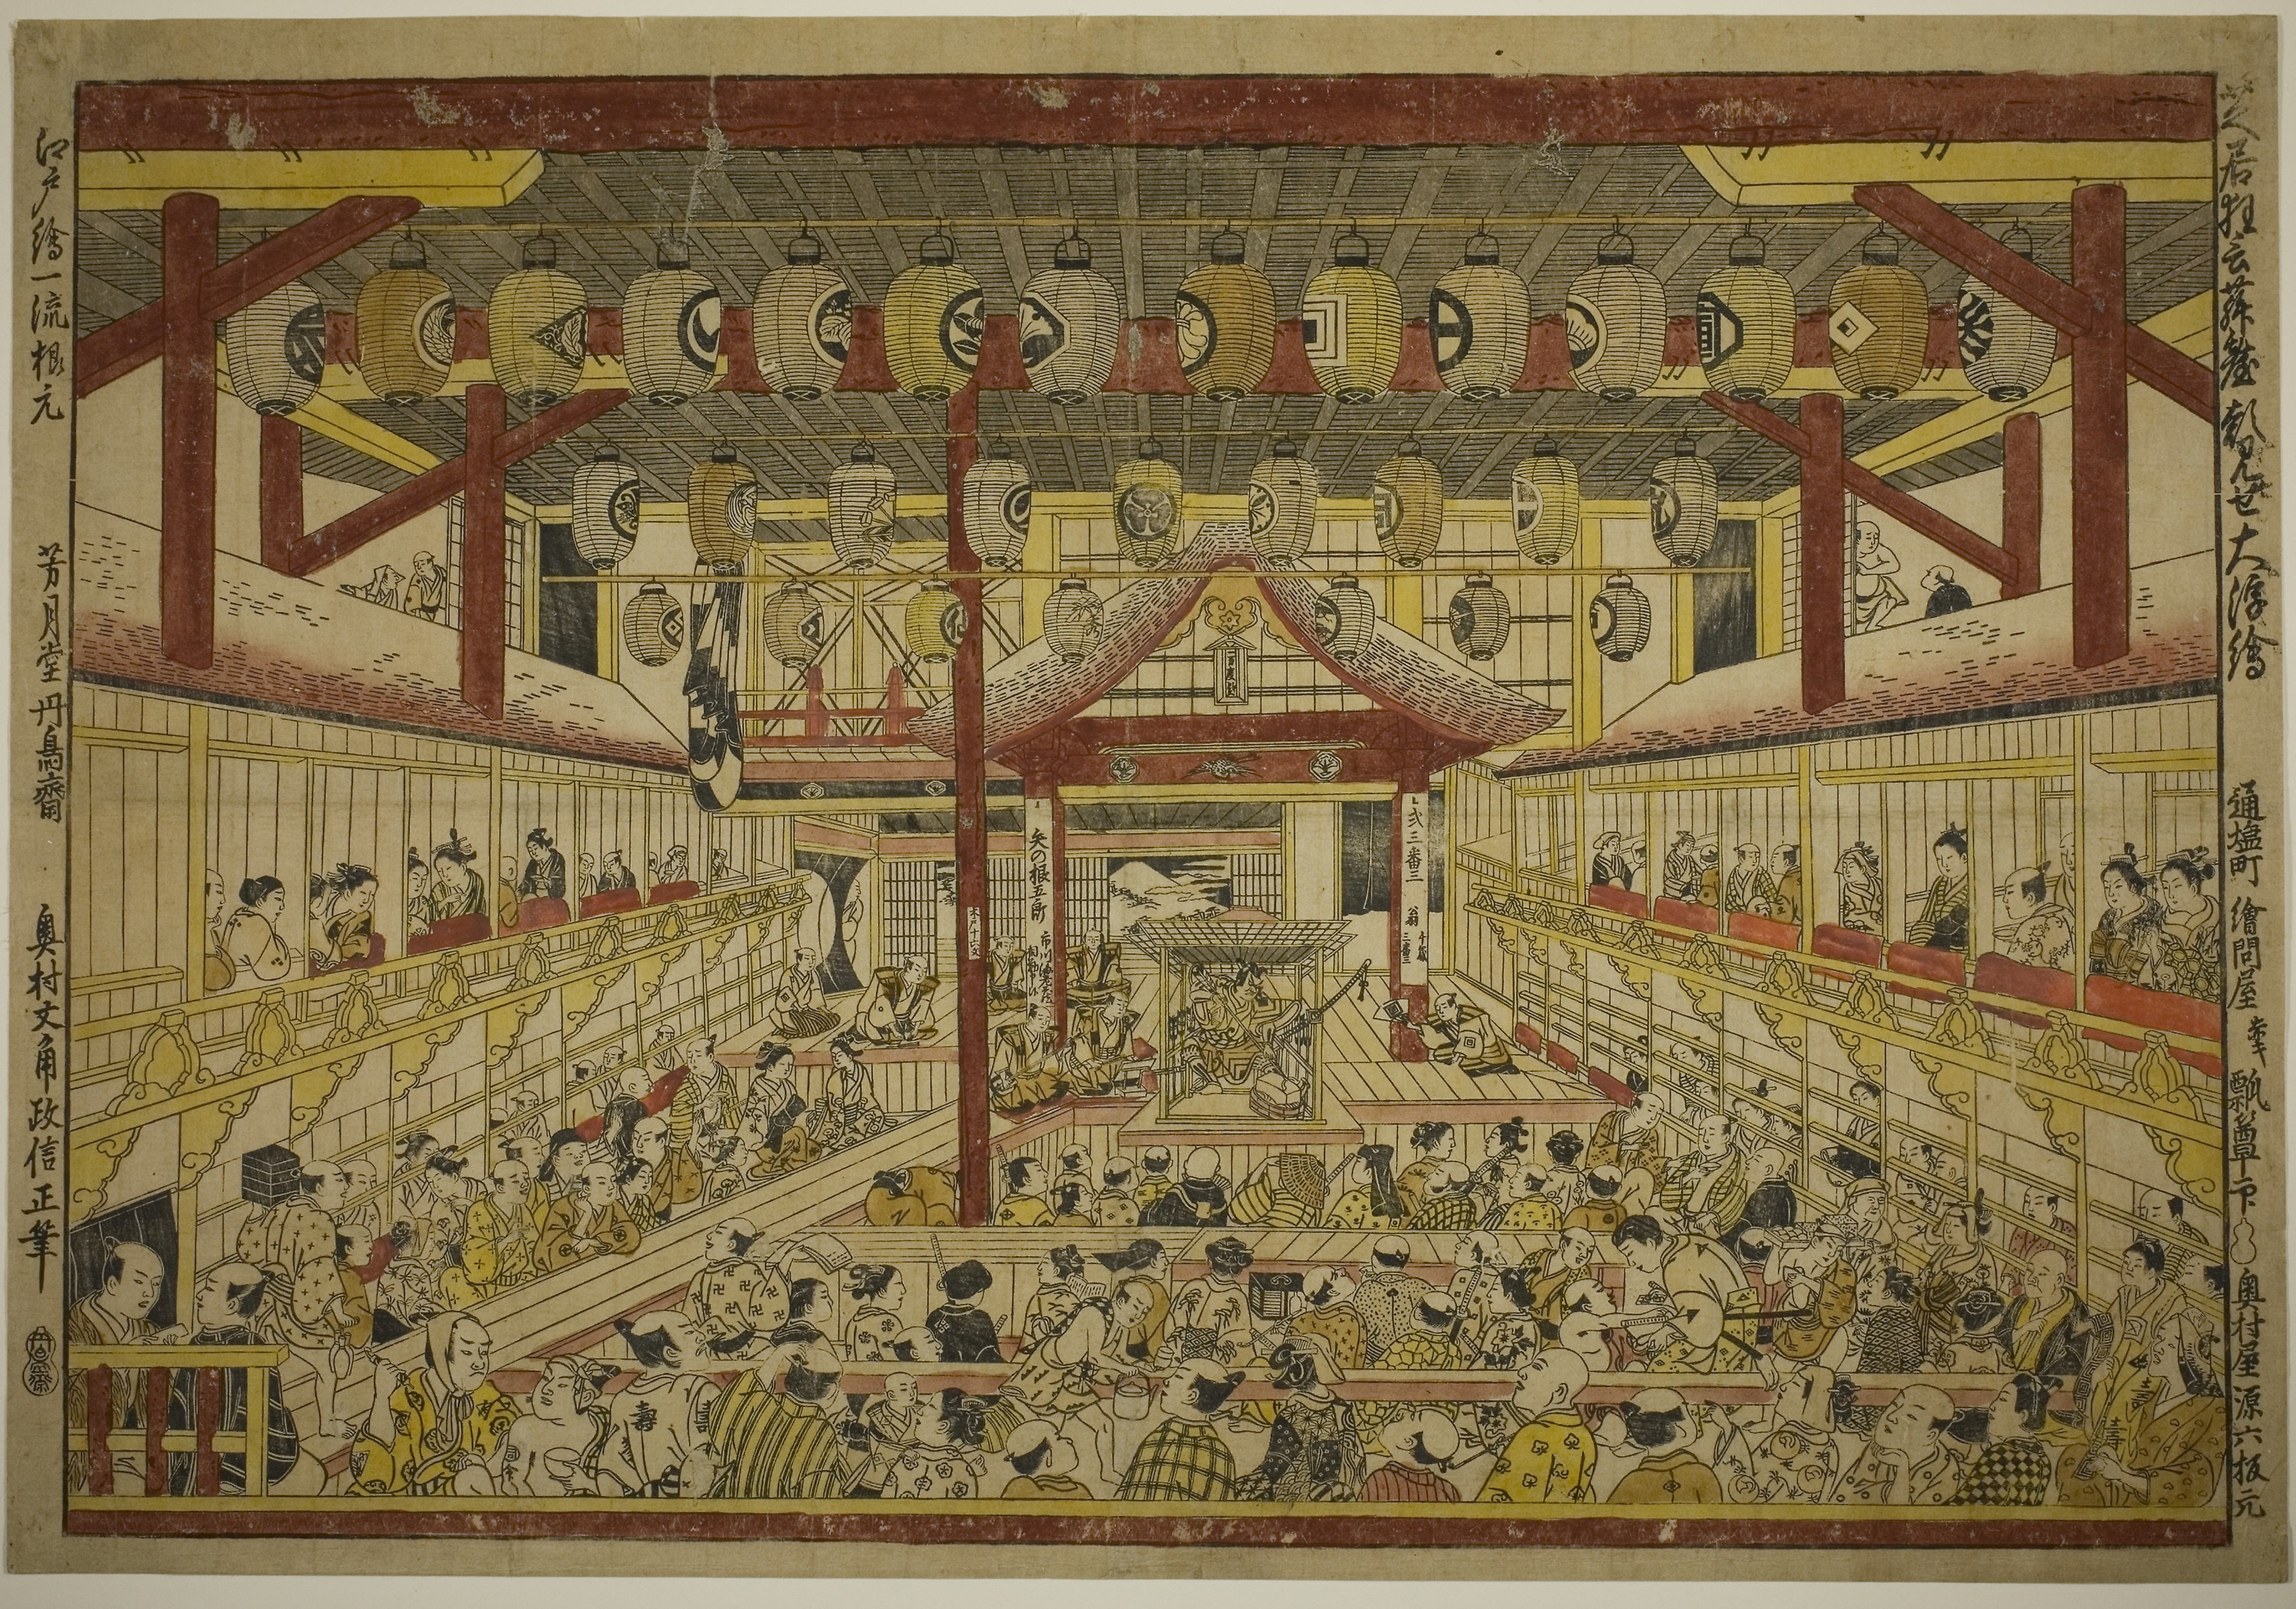
art, history, tapestry, ancient history, painting, middle ages, tourist attraction, miniature, collection, artwork